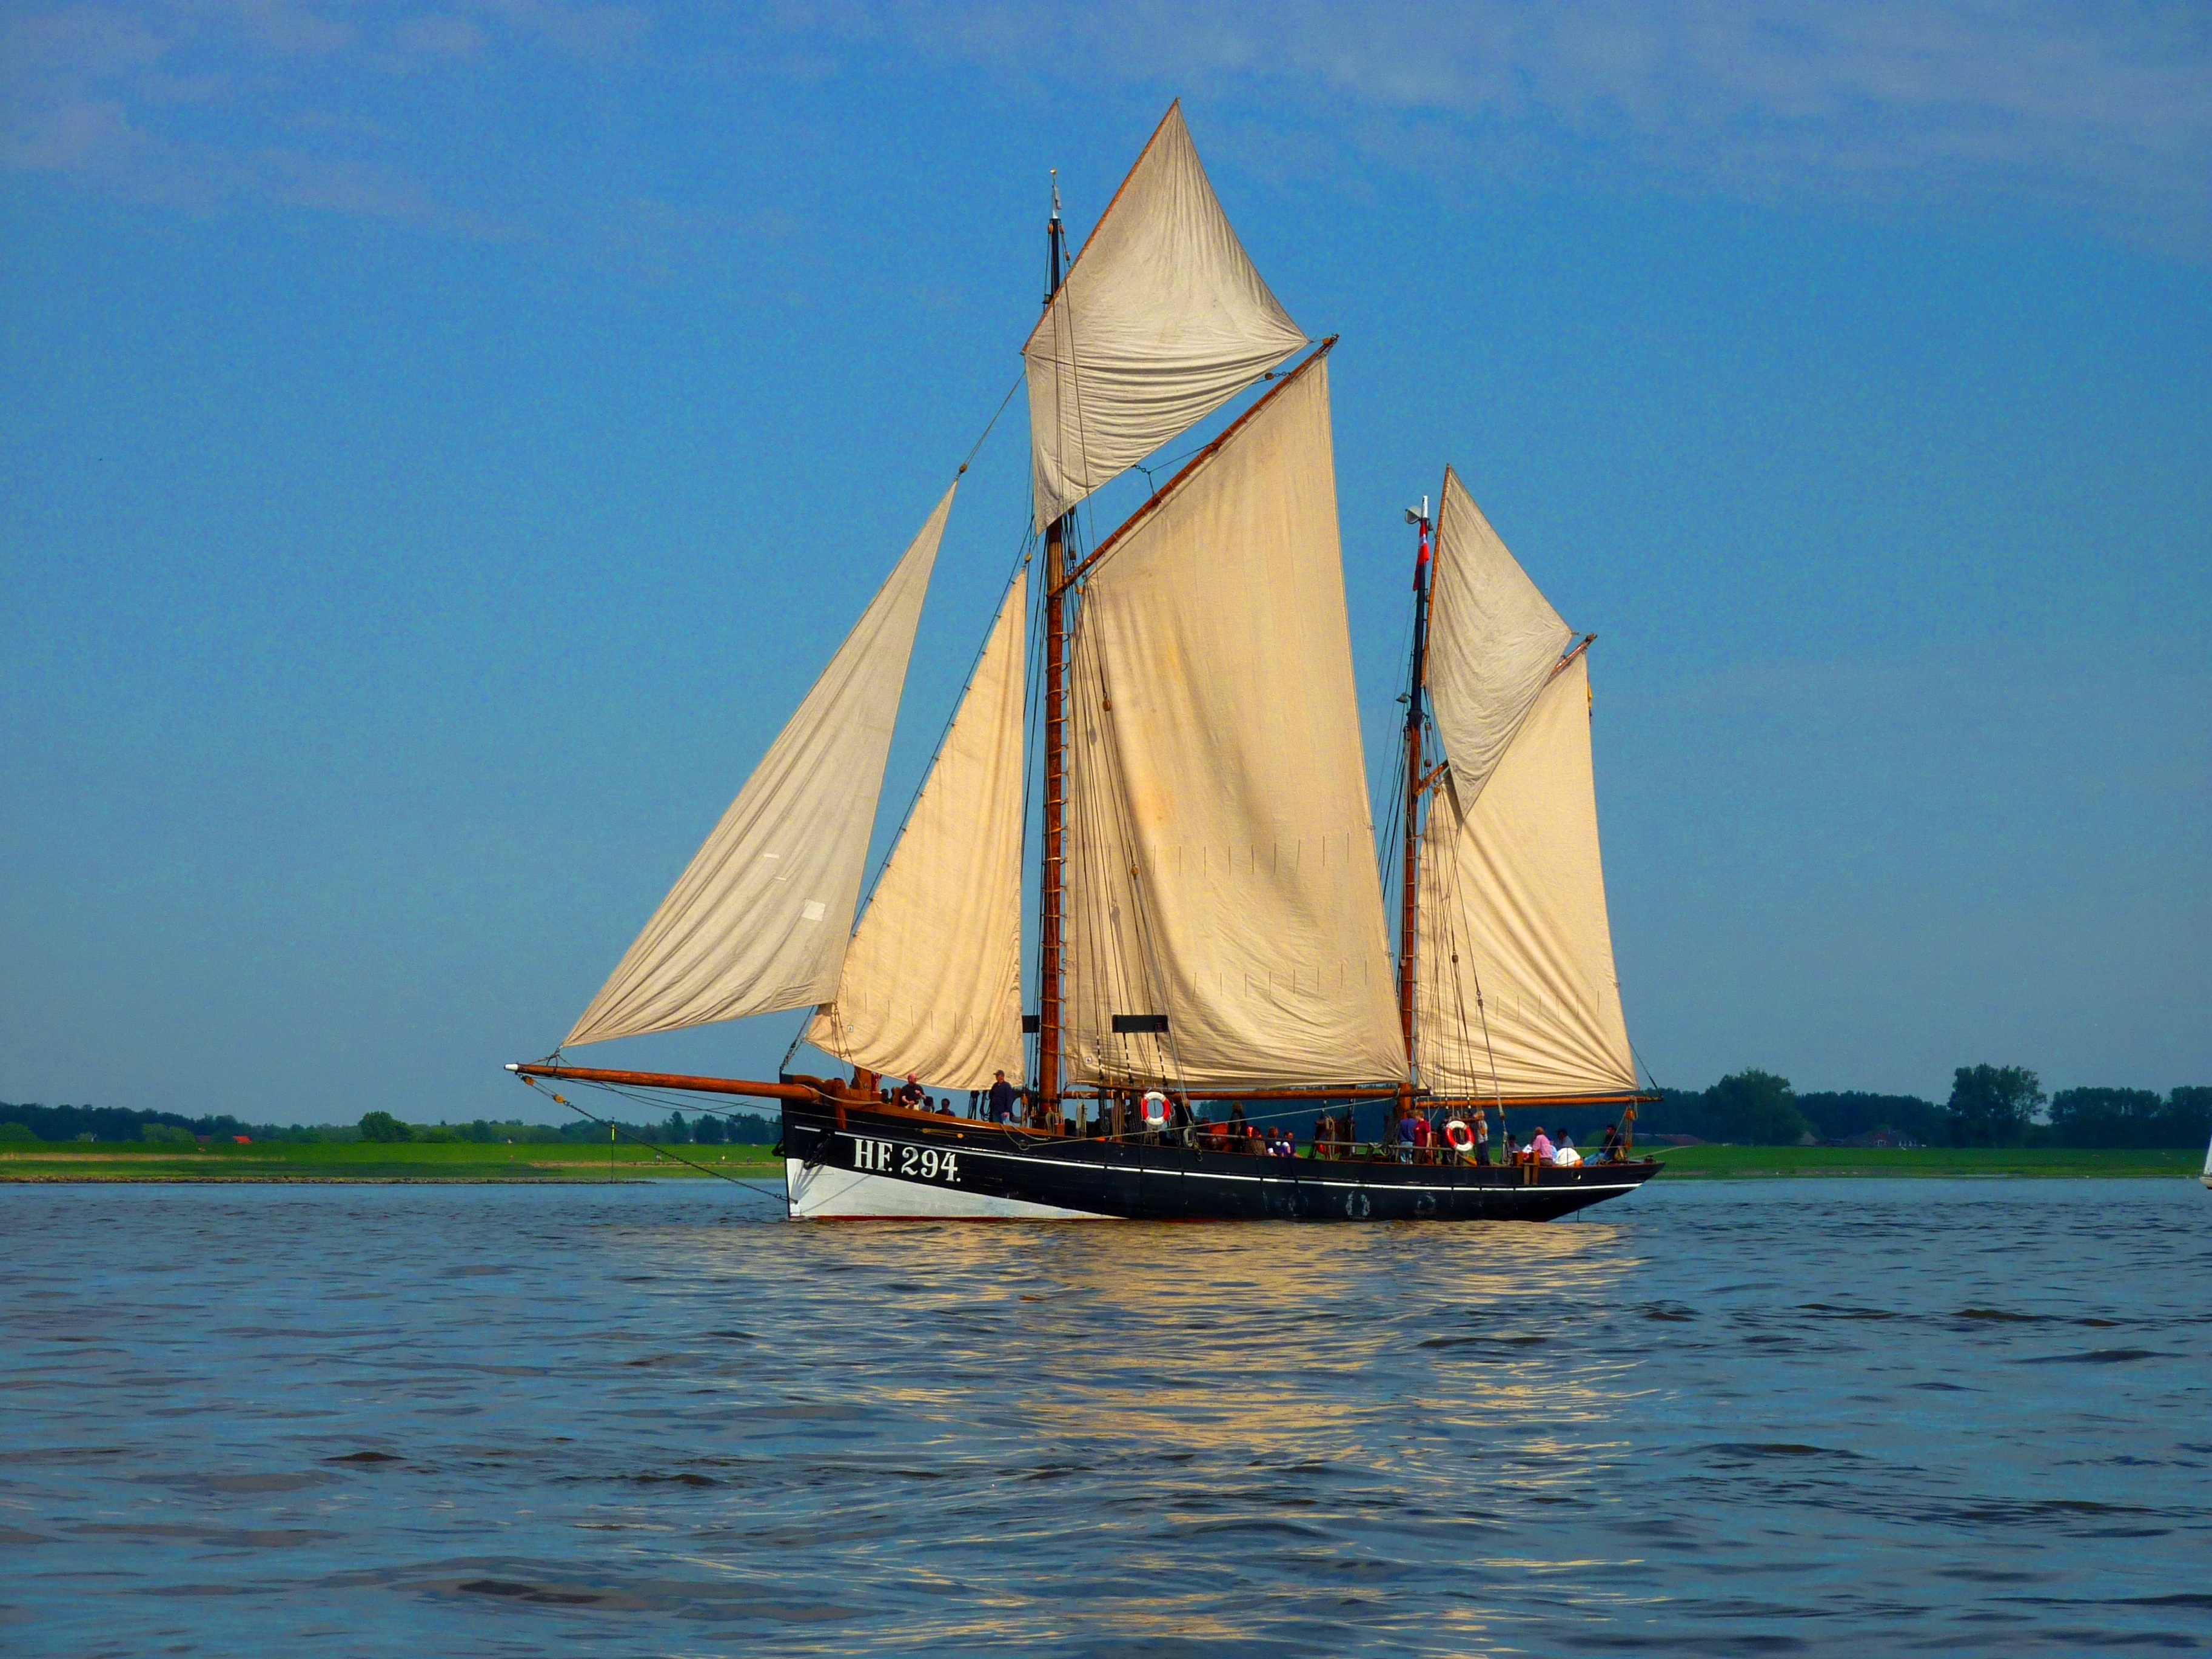
sea, coast, water, rope, boat, lake, old, ship, boot, vehicle, mast, sailing, port, sailboat, deco, close up, sail, tradition, shipping, maritime, watercraft, schooner, sailor, windjammer, elbe, brig, sailing ship, fischer, seafaring, detention, powerboat, cordage, ship traffic jams, fixing, harness lines, wooden boat, tall ship, caravel, brigantine, dinghy sailing, proa, lugger, galway hooker, thames sailing barge